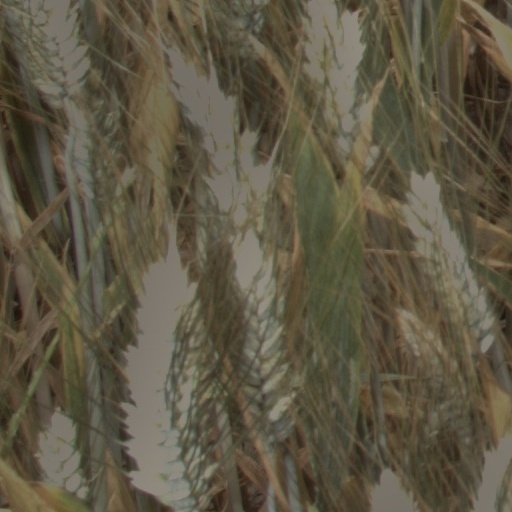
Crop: wheat